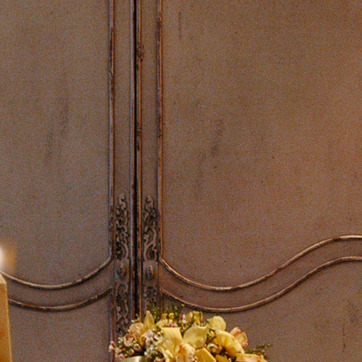
Material: wood